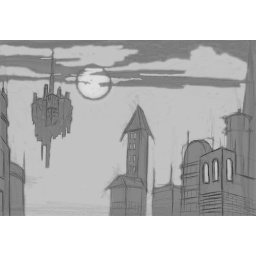
A castle in the sky